Downtown Seoul

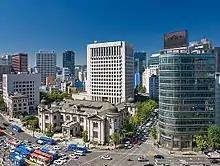
The Bank of Korea is seated in Sogong-dong of Jung District, composing financial district of Downtown Seoul.

Urban regeneration occurred in the 1970s and '80s, when South Korea got developed enough to attract capital investments for such a program. The excited national atmosphere of preparing for the Asian Games of 1986 and Summer Olympics of 1988 provided chances for investors. Lots of landmark office and hotel buildings in the cityscape of Downtown Seoul were built around this period, such as the Koreana Hotel (built in 1971 along Taepyeong-ro), the headquarters building for Daewoo Group (built in 1977 along Toegye-ro), and the headquarters building for Kyobo Life Insurance Company (built in 1980 along Sejong-ro).